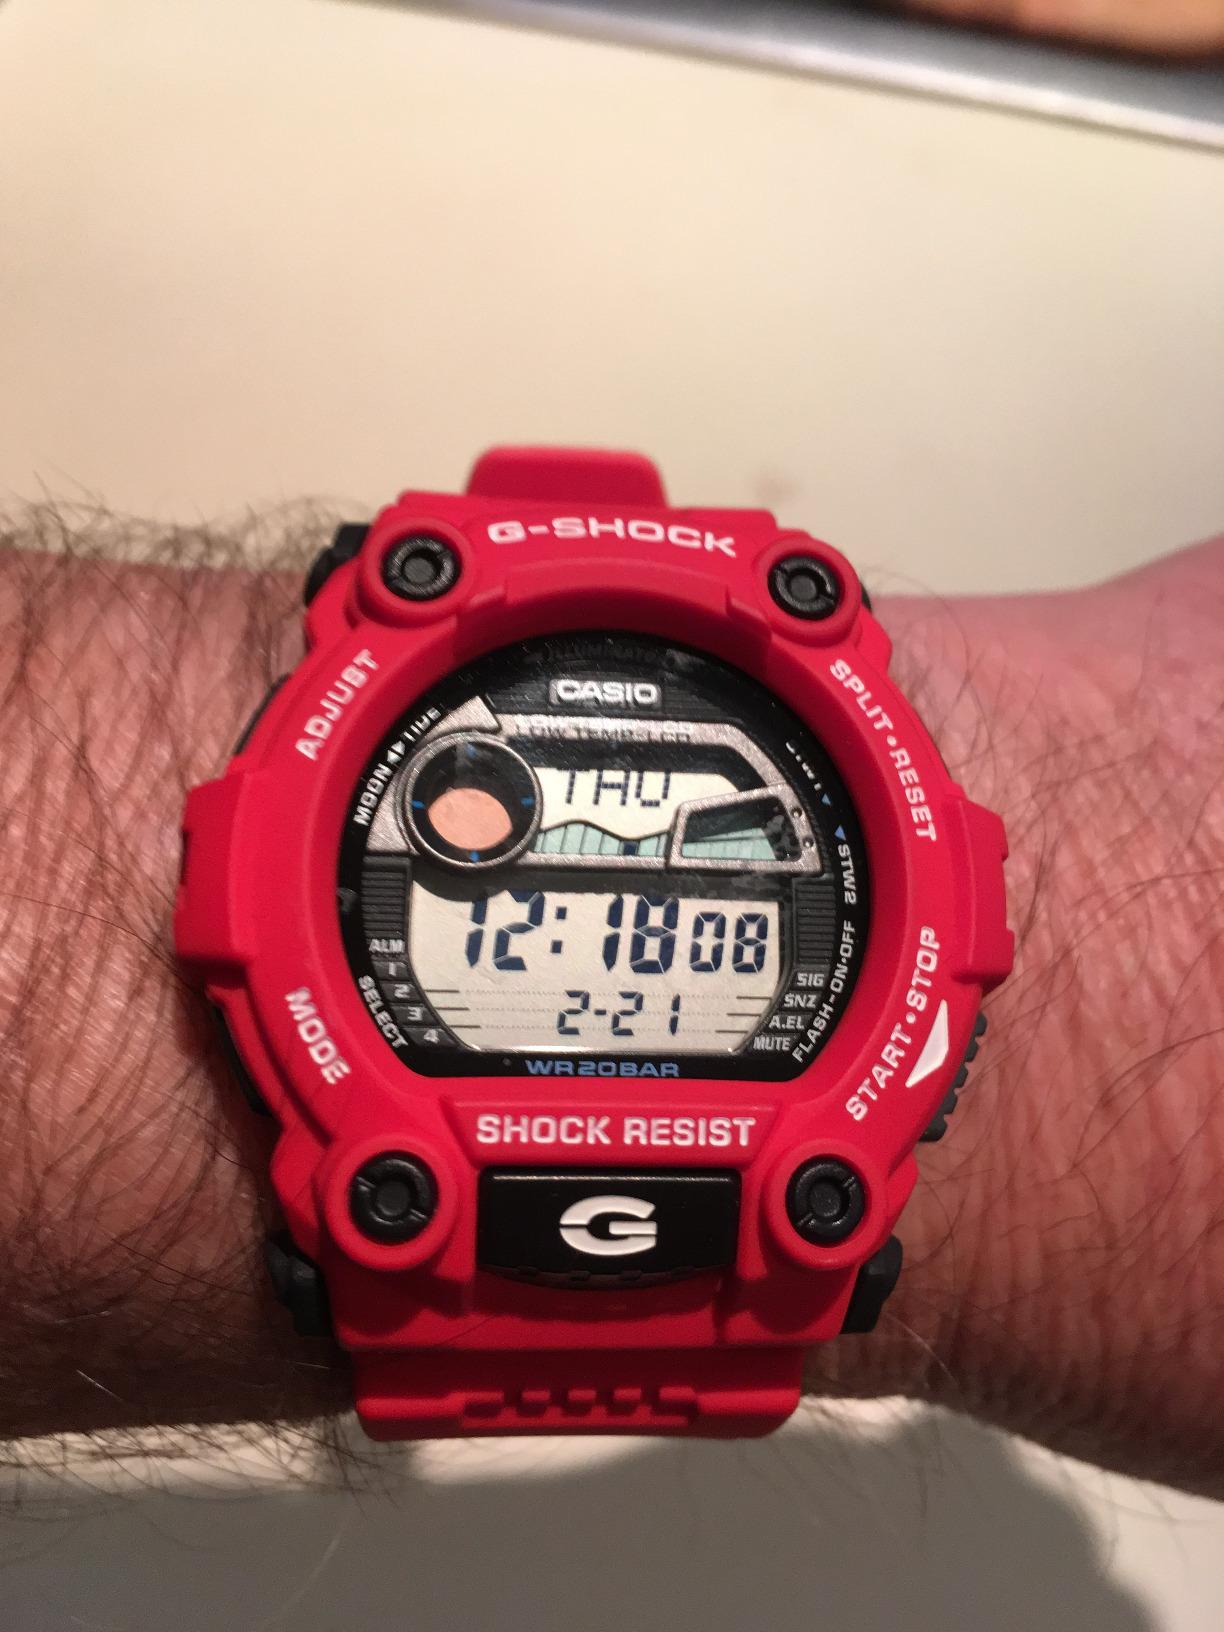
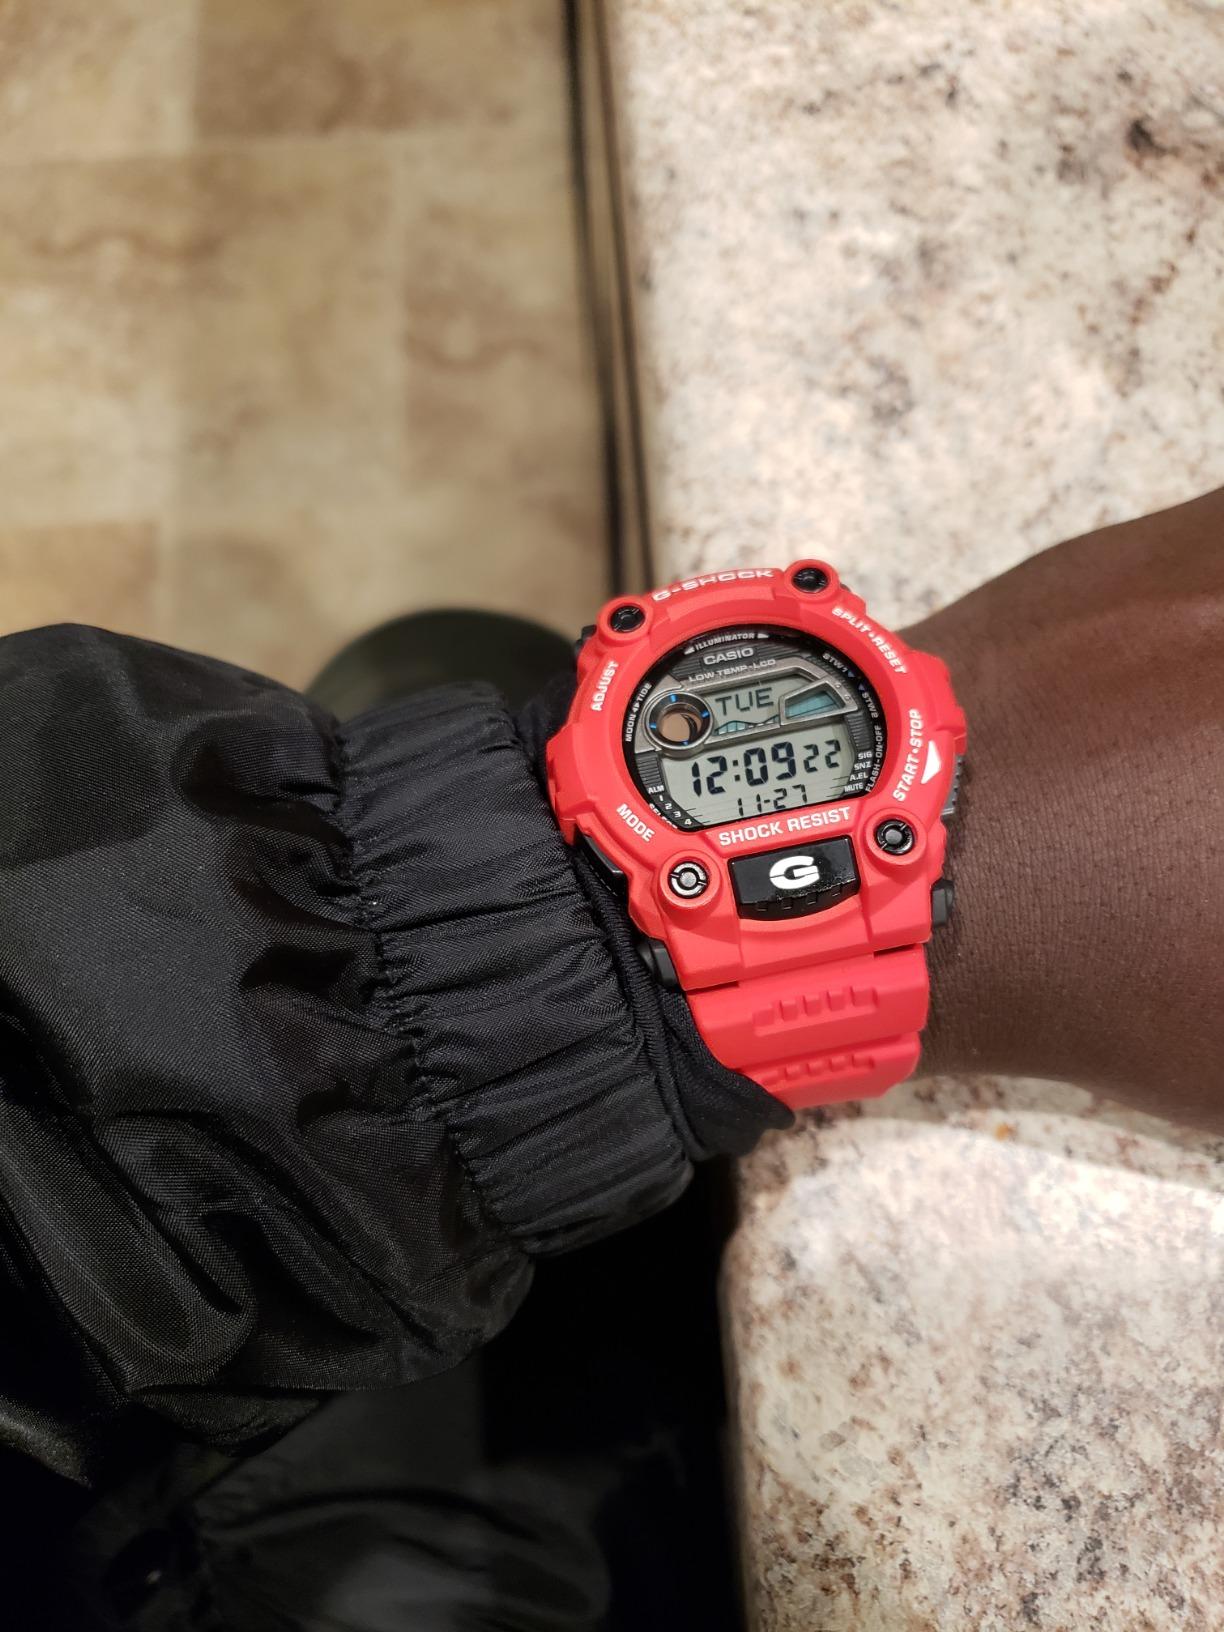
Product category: accessories_watch
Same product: yes